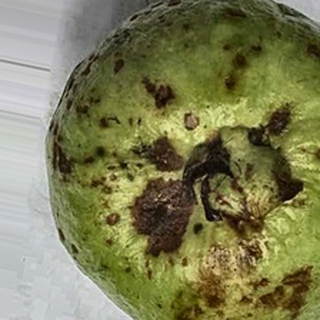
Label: guava_anthracnose